Giuseppe Verdi

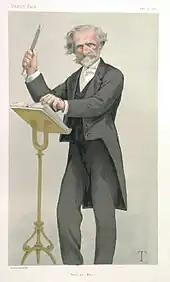
Giuseppe Verdi in "Vanity Fair" (1879)

In the months following the staging of "Ballo", Verdi was approached by several opera companies seeking a new work or making offers to stage one of his existing ones but refused them all. But when, in December 1860, an approach was made from Saint Petersburg's Imperial Theatre, the offer of francs plus all expenses was doubtless a strong incentive. Verdi came up with the idea of adapting the 1835 Spanish play "Don Alvaro o la fuerza del sino" by Angel Saavedra, which became "La forza del destino", with Piave writing the libretto. The Verdis arrived in Saint Petersburg in December 1861 for the premiere, but casting problems meant that it had to be postponed.